Katherine Webb

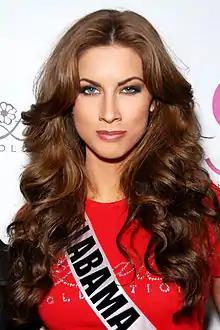
Webb in Paradise, Nevada on May 28, 2012

Katherine Elizabeth Webb-McCarron (born April 24, 1989), is an American model, beauty queen, and television personality. She was Miss Alabama USA 2012.